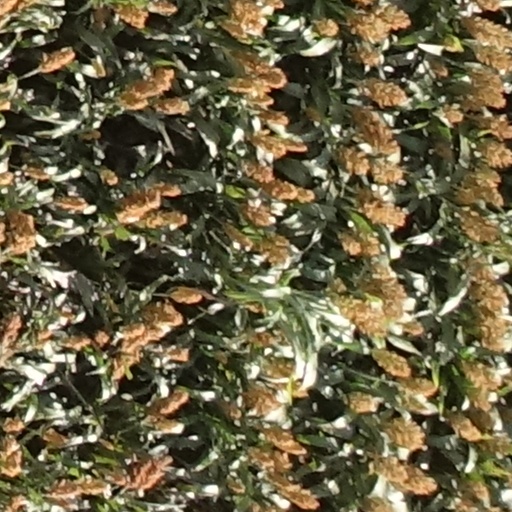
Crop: sorghum